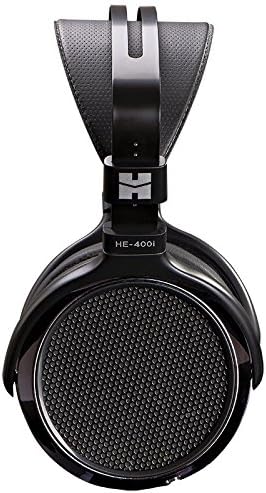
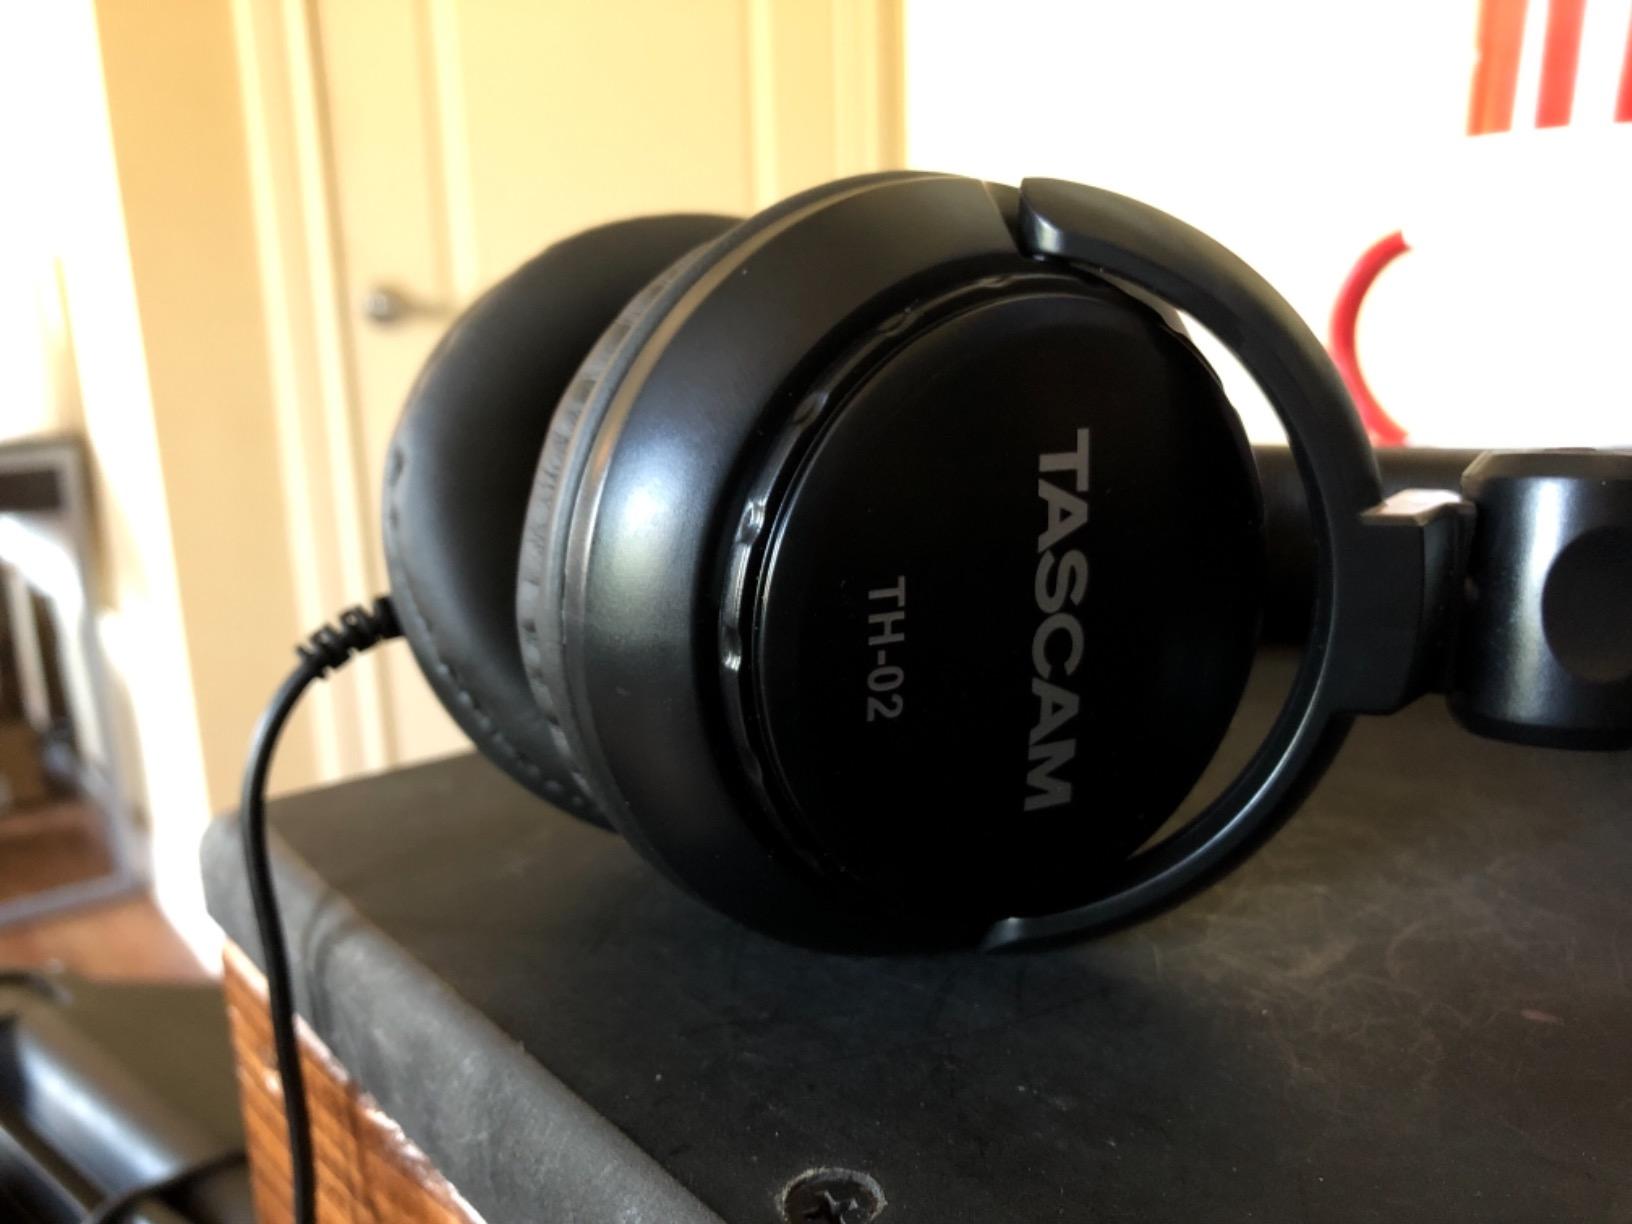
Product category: headphones
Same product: no